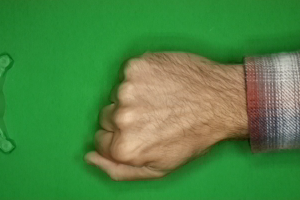
Label: rock